Robgill Tower

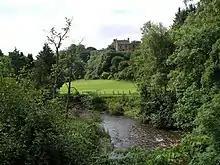
The 16th century Robgill Tower, since extended, perched on a hill overlooking the Kirtle Water

Robgill Tower is a tower house near Kirkpatrick Fleming on the banks of the river Kirtle. It was one of a number of towers built along the border as protection against incursions by the English.